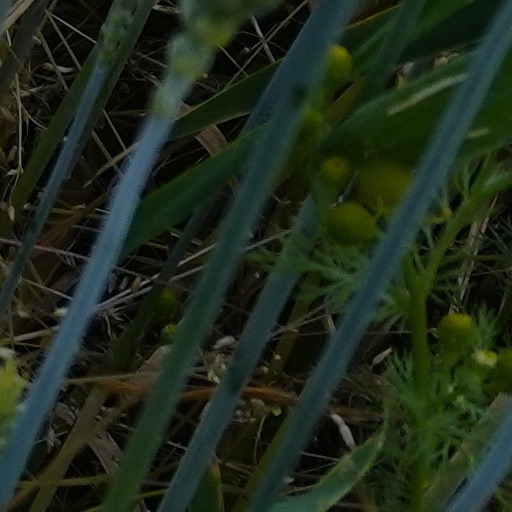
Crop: wheat